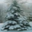
Label: pine_tree